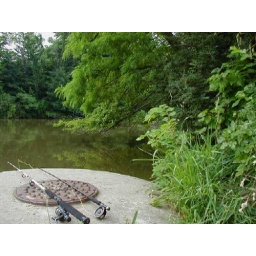
Manhole cover below bridge on Country Club road at &amp;quot;The Bay&amp;quot; where I grew up.